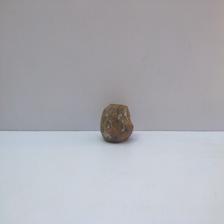
Size: Spoiled